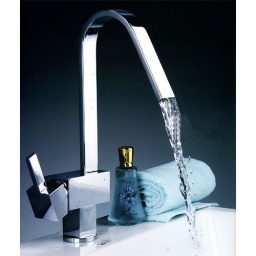
Sanliv brass kitchen sink faucet in square design. Find more modern kitchen faucets at sanliv.com